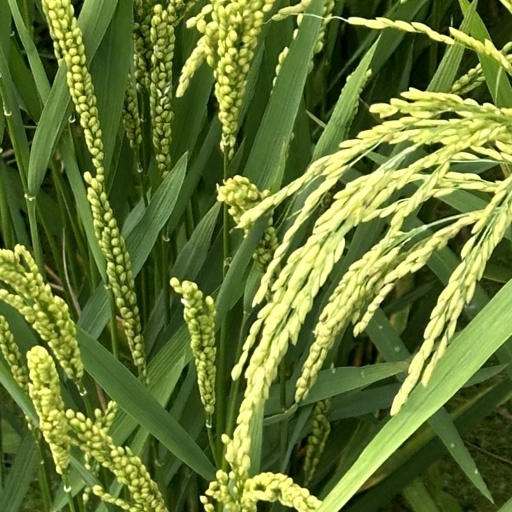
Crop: rice